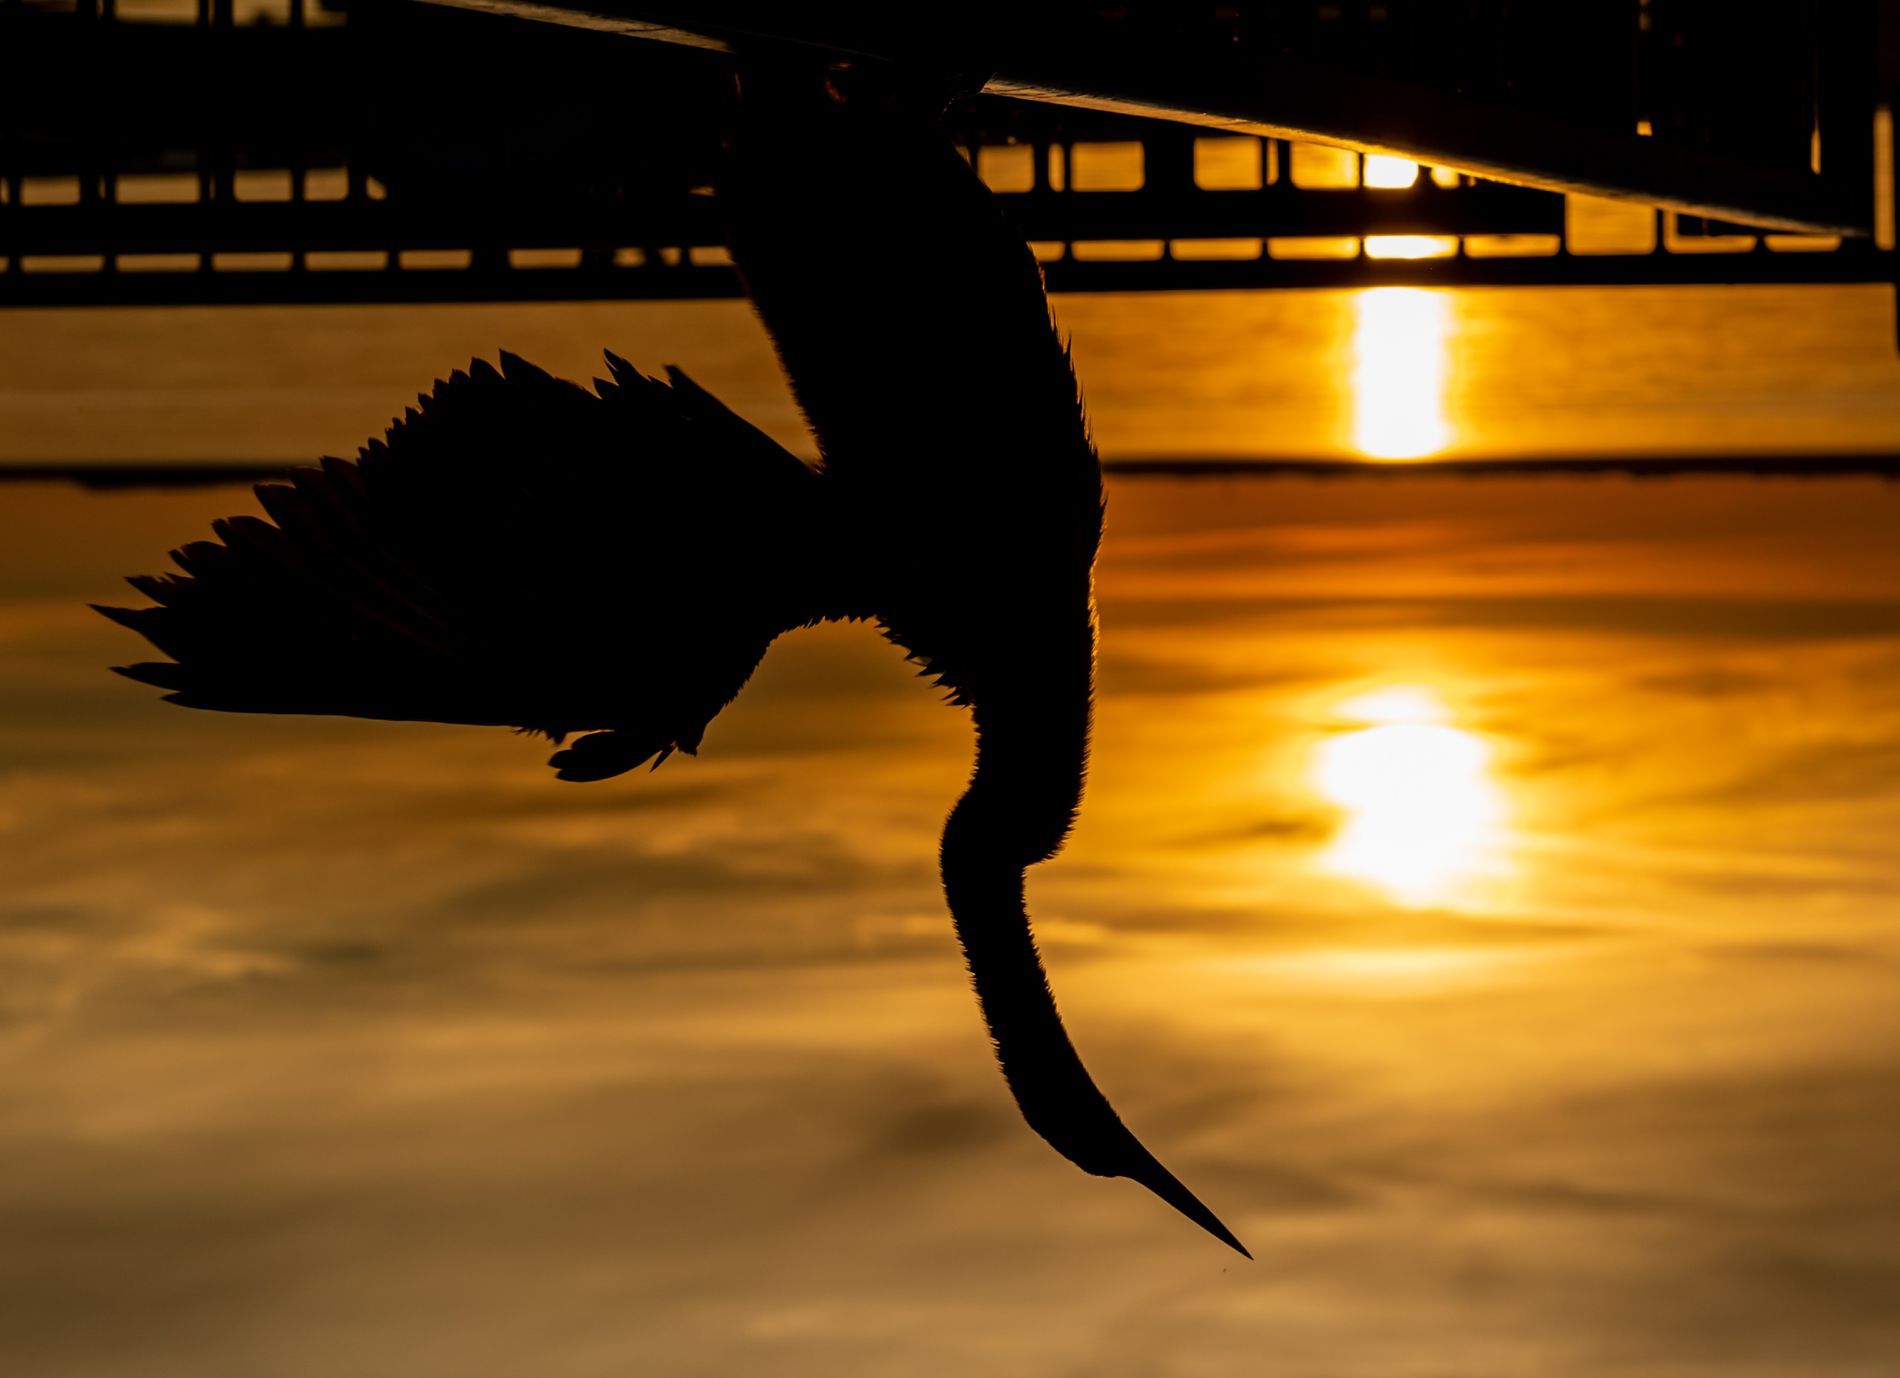
Bird On Pier
An upside down photo of a bird on a pier with the sunset or sunrise behind it, Water visible too.
A Silhouette shot of a bird, orange and black color prominent, Lighting is from the sun likely during golden hour and high contrast, The sun is orange and has rays coming from it while the water has a reflection of it, The bird itself is a silhouette no details are visible while the shot is upside down, Giving it a mystery mood to it
Labels: Silhouette, Water, Waterfront, Animal, Bird, Anhinga, Waterfowl, Cormorant, Flare, Light, Outdoors, Nature, Sunlight, Crane Bird, Sky, Sunset, Flying, Pier, Stork, Heron
Camera: NIKON CORPORATION NIKON D850
Lens: 24.0-70.0 mm f/2.8
Aperture: F8
Exposure: 1/1600 sec
ISO: 100
Focal length: 70.0 mm